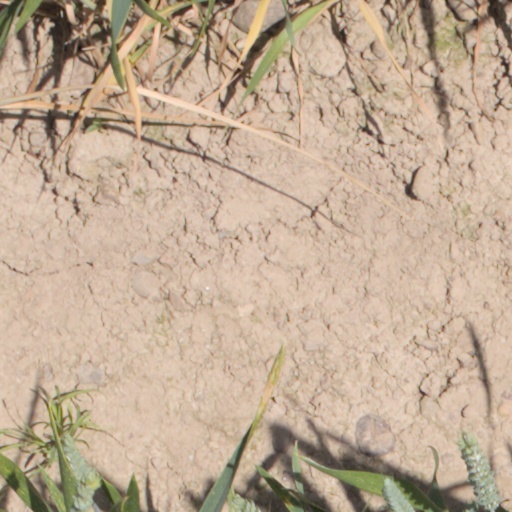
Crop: wheat